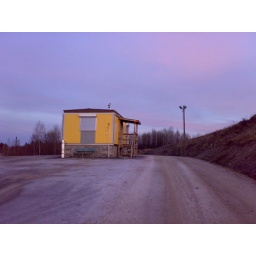
Buildings in Finland rarely have air conditioning (as it is rarely too warm), but this box house has it.